Tropical cyclones in 2018

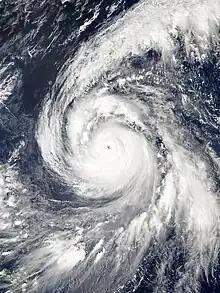
Typhoon Kong-rey

A total of thirteen tropical systems of all intensities were monitored during January 2018, of which seven developed further and were named by the various warning centres. As the year opened a tropical depression that was being monitored by the JMA within the Western Pacific, while a weak tropical low existed within the Australian region to the south of Sumatra. During that day, the depression entered PAGASA's self-defined area of responsibility, where it was assigned the name Agaton. In the middle of the month, Cyclone Berguitta passed very close to Mauritius and Réunion, causing millions in damages and a fatality. The only system to cause significant damage was Tropical Cyclone Fehi which caused tens of millions in damages when it brought severe flooding to New Zealand in late January.